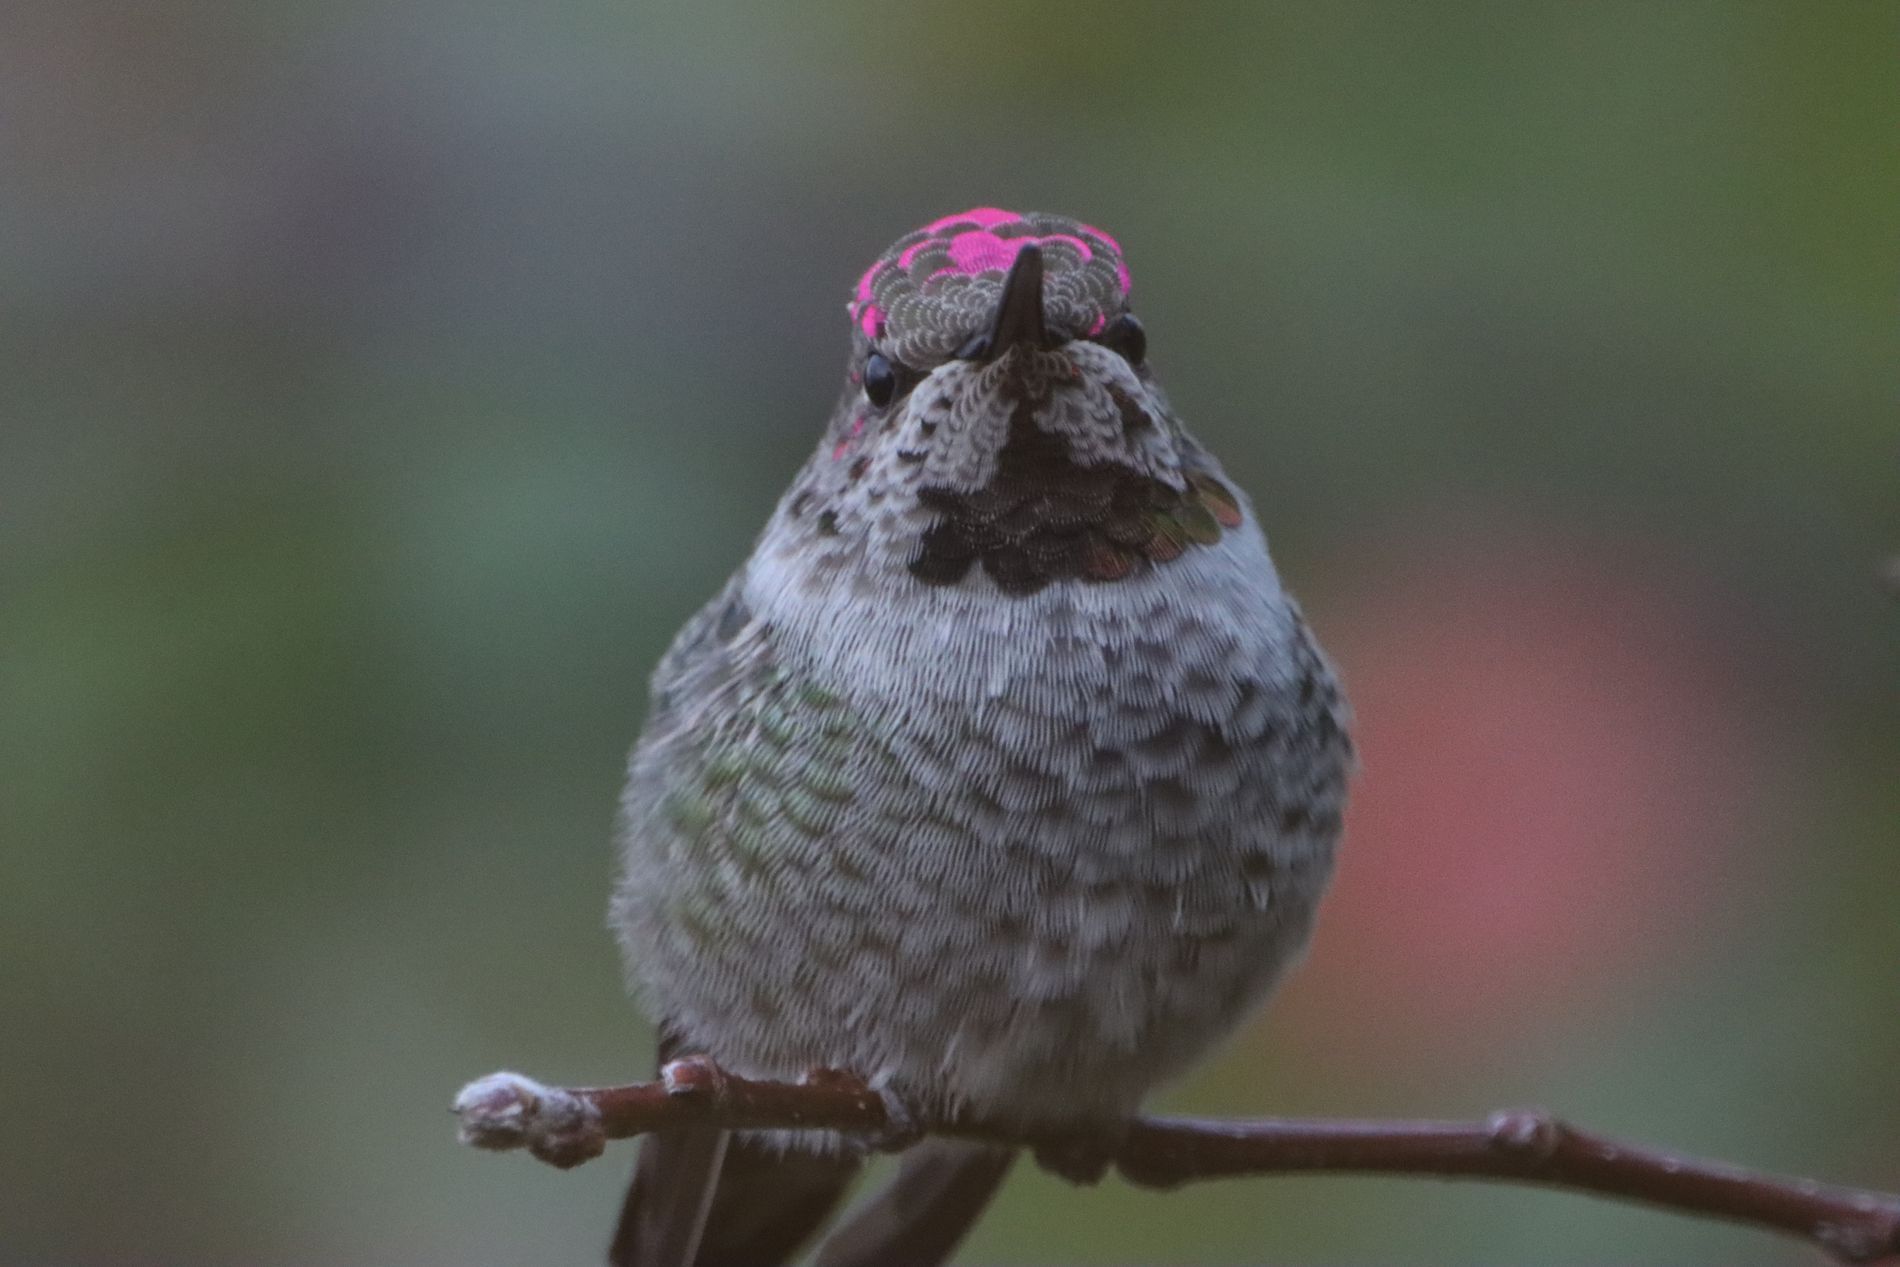
tiny hummingbird
A tiny hummingbird sits quietly on a thin branch, showing off soft grey-green feathers and a bit of red on its head. The background is blurry, full of soft greens and oranges, making the little bird pop nicely.
A hummingbird rests on a thin branch, captured at eye level. Soft light and muted colors in the background create a calm, gentle mood.
Labels: Animal, Bird, Hummingbird, Finch, Beak, Blurred Background, Branch
Camera: Canon Canon EOS 90D
Lens: 300.0 - 1200.0 mm, Canon 150-600mm F5-6.3 DG OS HSM | Contemporary 015 +2x
Aperture: F13
Exposure: 1/125 sec
ISO: 6400
Focal length: 1200.0 mm